Daniel Drew

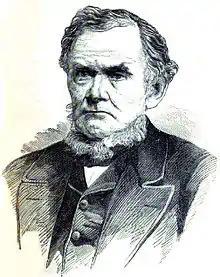
Drew in 1872

Daniel Drew (July 29, 1797 – September 18, 1879) was an American businessman, steamship and railroad developer, and financier, one of the "robber barons" of the Gilded Age. Summarizing his life, Henry Clews wrote: "Of all the great operators of Wall Street ... Daniel Drew furnishes the most remarkable instance of immense and long-continued success, followed by utter failure and hopeless bankruptcy".